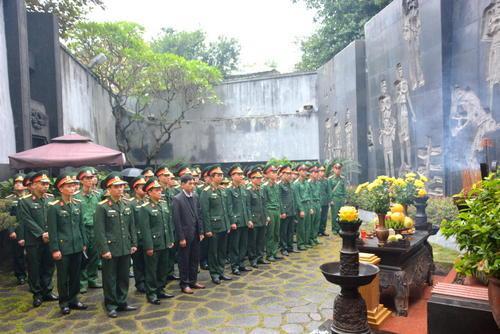
có nhiều chiến sĩ công an xuất hiện ở khu tưởng niệm